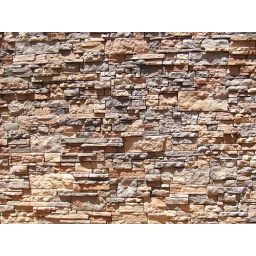
Textured wall of flag stone taken at a mall in AZ